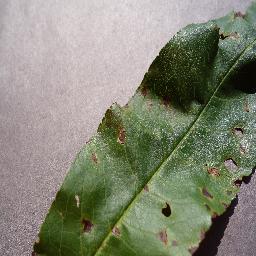
Label: Peach___Bacterial_spot